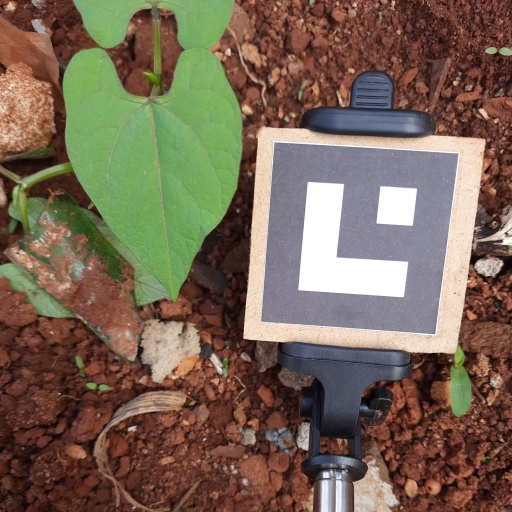
Observations: flat surface, no eating holes, under cloudy sky